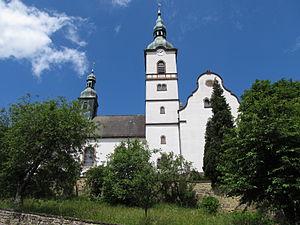
Ensheim est un quartier de la ville de Sarrebruck, capitale de la Sarre. C'était une commune jusqu'en 1974, jumelée avec la ville française de Dommartemont.